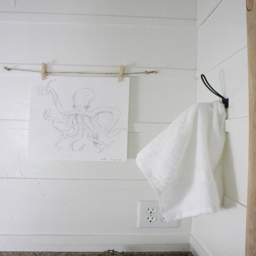
this budget friendly bathroom makeover was completed for dollars !